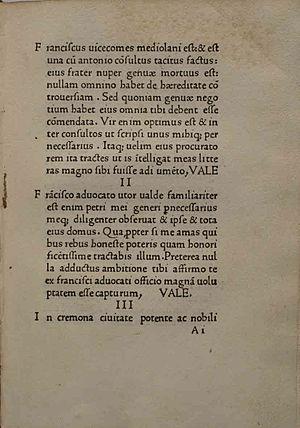
Les Epistulae ad familiares sont une section de l'épistolaire de Marcus Tullius Cicero contenant les lettres adressées par l'orateur à des personnages de la vie publique comme Gnaeus Pompeius Magnus, Caius Julius Caesar et Gaius Asinius Pollio, et privée comme son épouse Terentia ou le libertus Tiron.